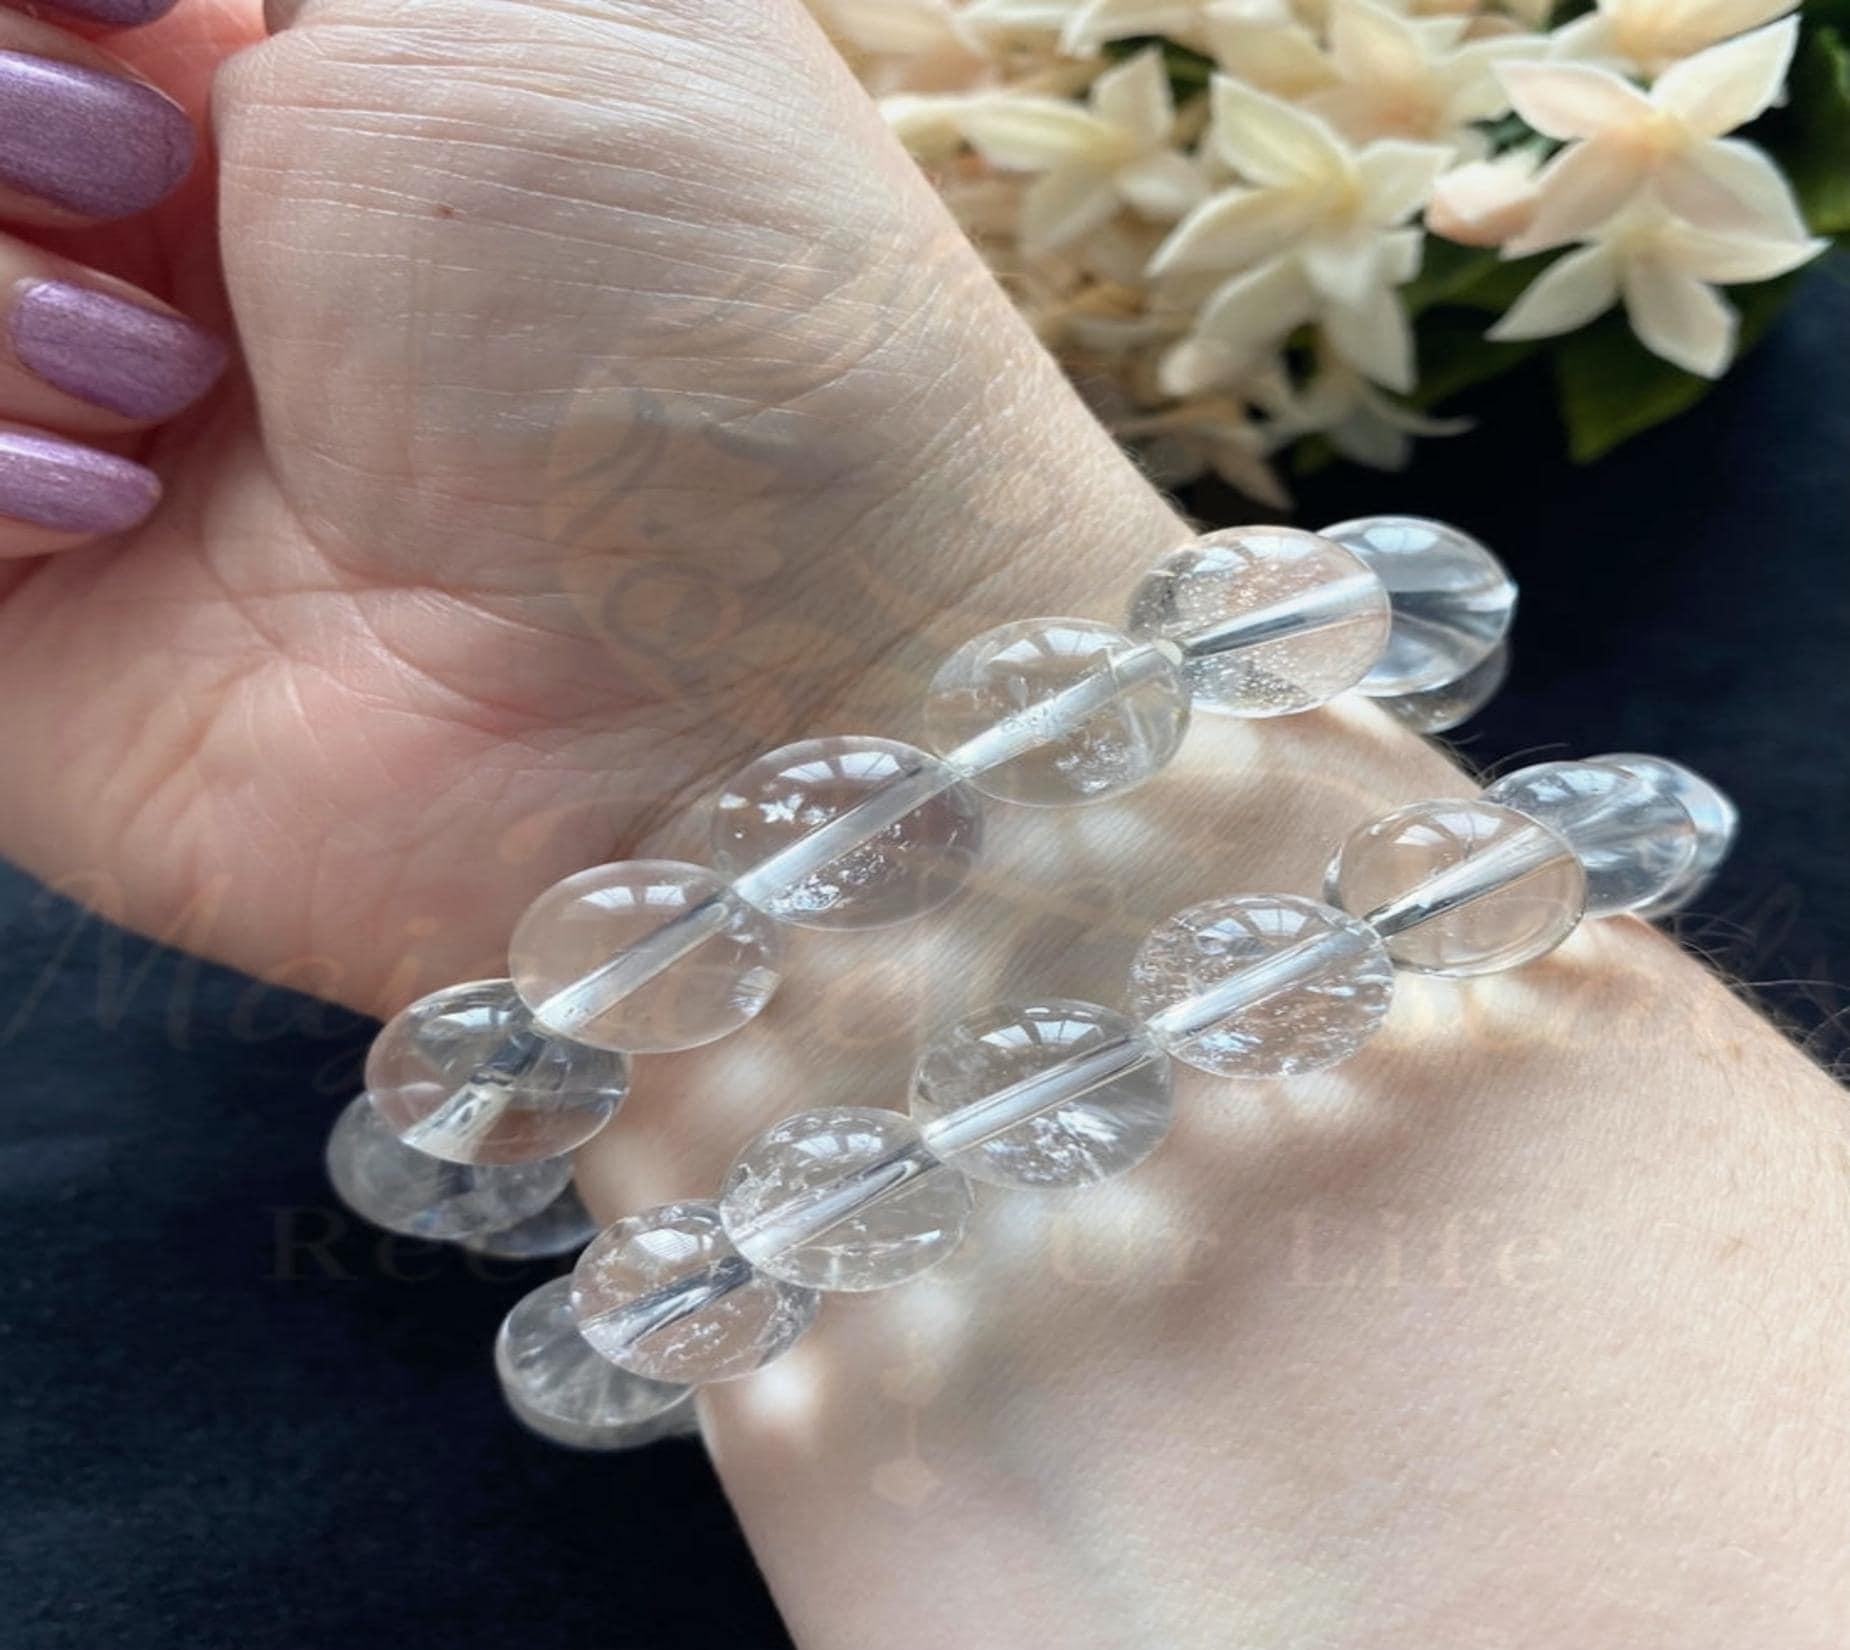
Majestic Crystals Clear Quartz Beaded Bracelet
Type: Bracelets & Bangles
Brand: Majestic Crystals
Price: Rs. 799
Majestic Crystals Clear Quartz Beaded Bracelet